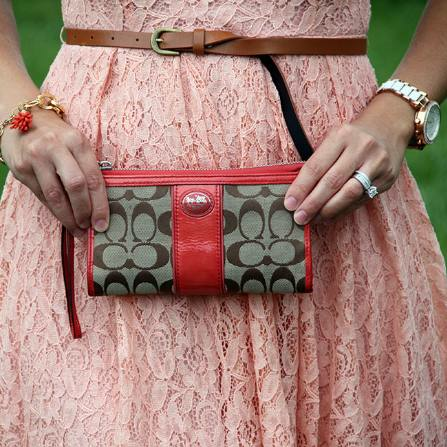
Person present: Yes